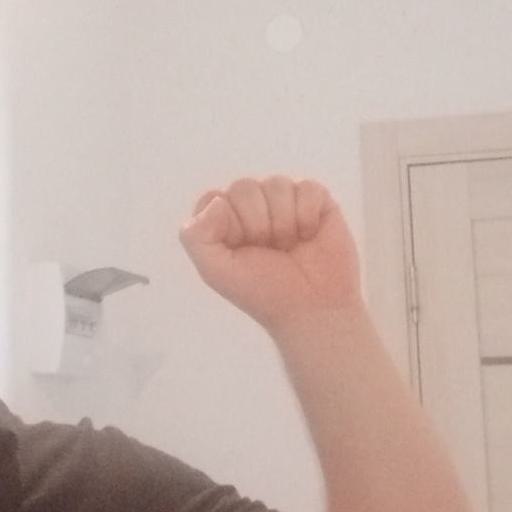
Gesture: fist